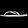
Label: Sandal